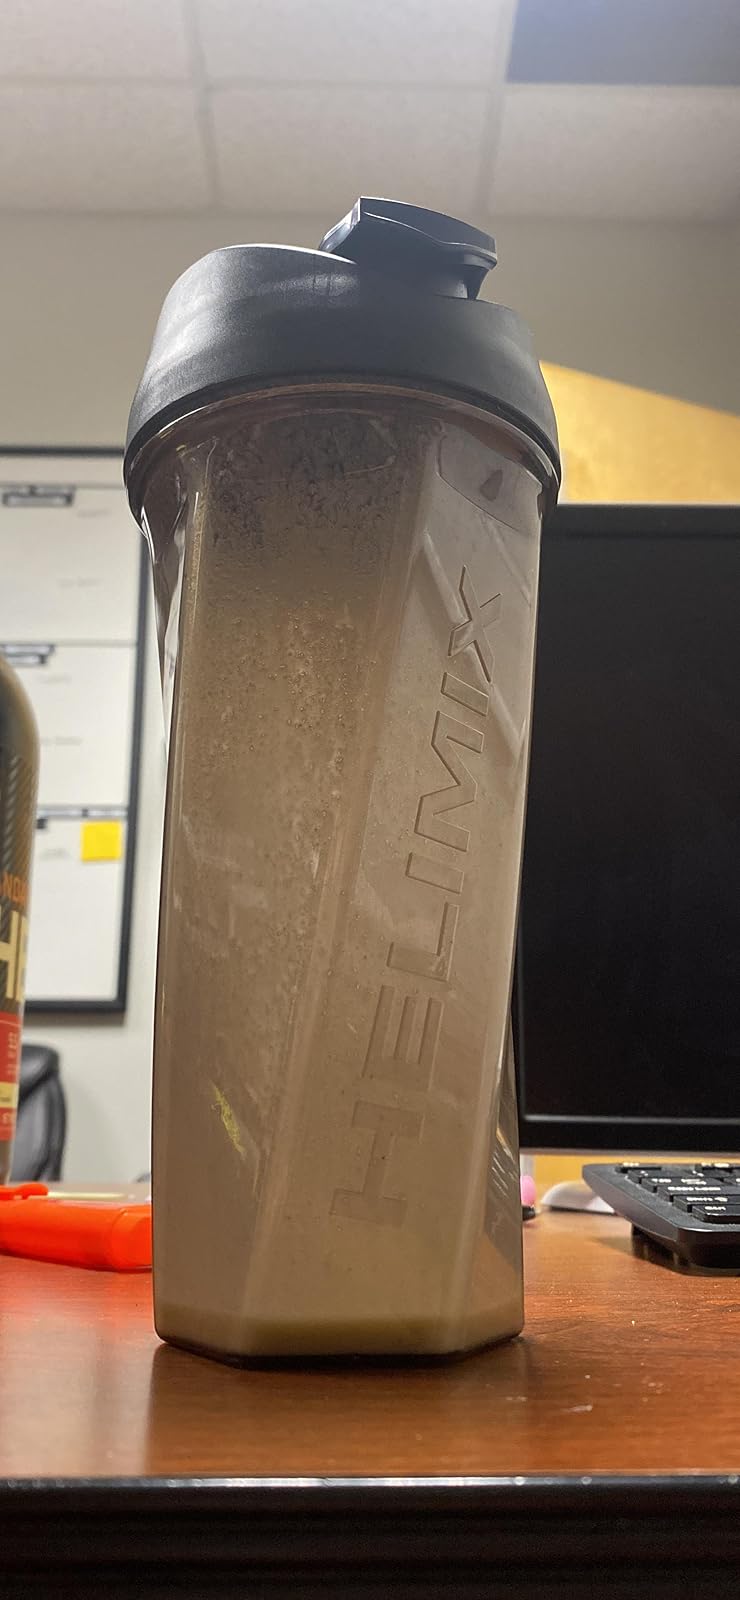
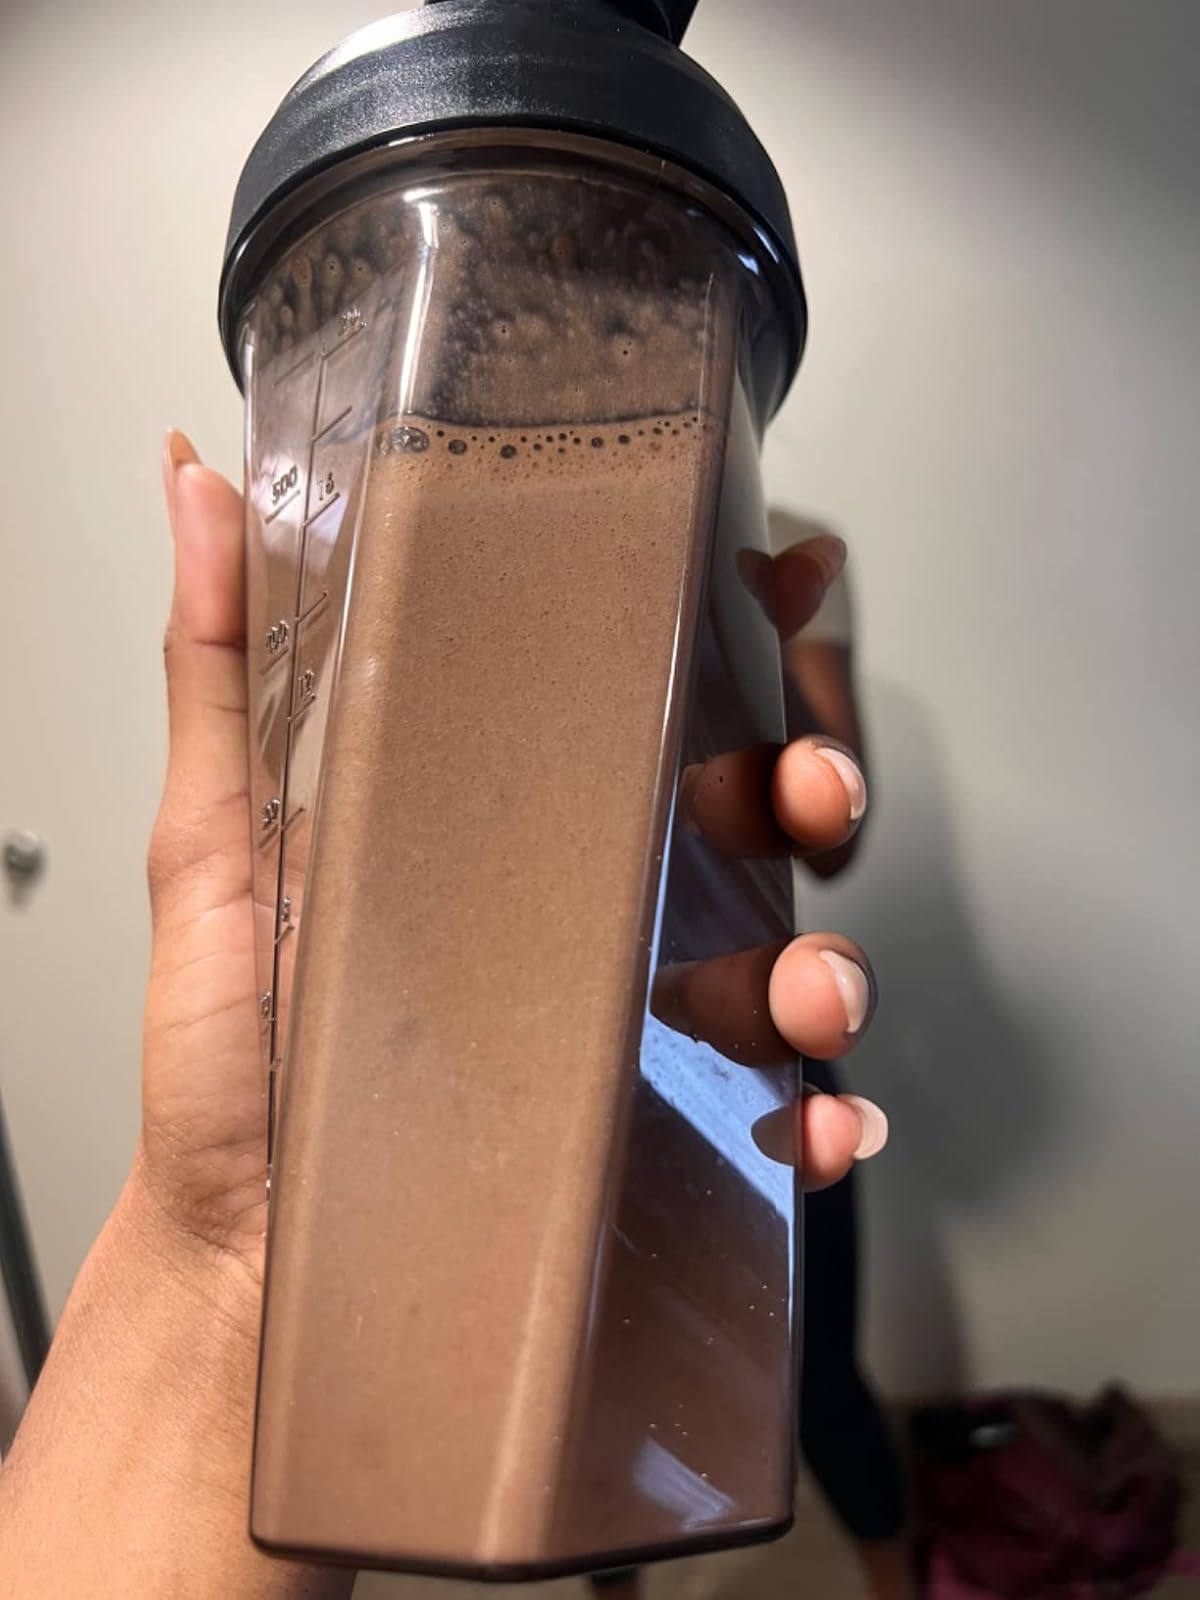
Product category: items_blender
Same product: yes